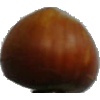
Label: nut_forest